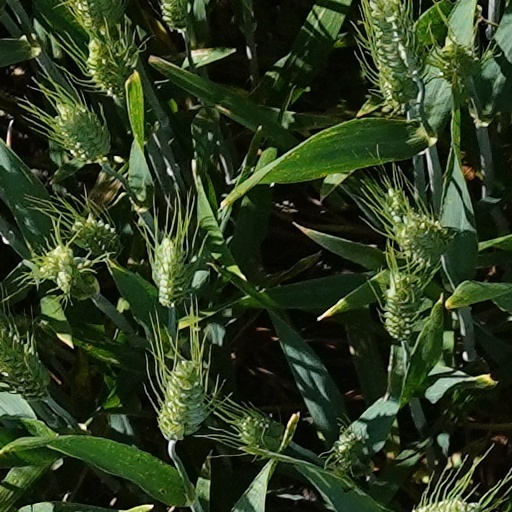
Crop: wheat